Suraiya Multanikar

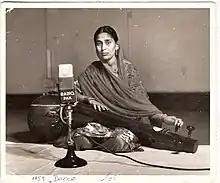
Multanikar in Dhaka (1958)

Suraiya Multanikar (born 1940) is a Pakistani singer mostly known for her folk songs especially kafis. Her repertoire includes classical, semi-classical, ghazal, folk songs, kafis and film songs.